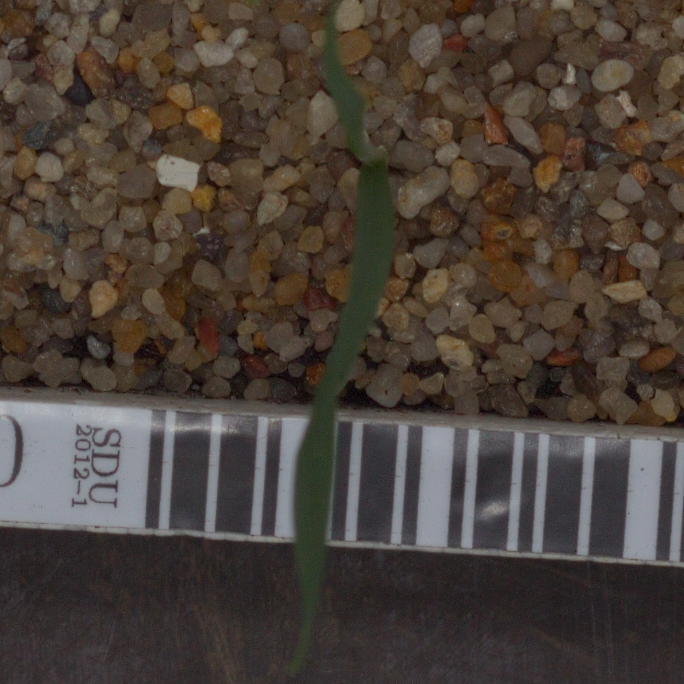
Label: common_wheat